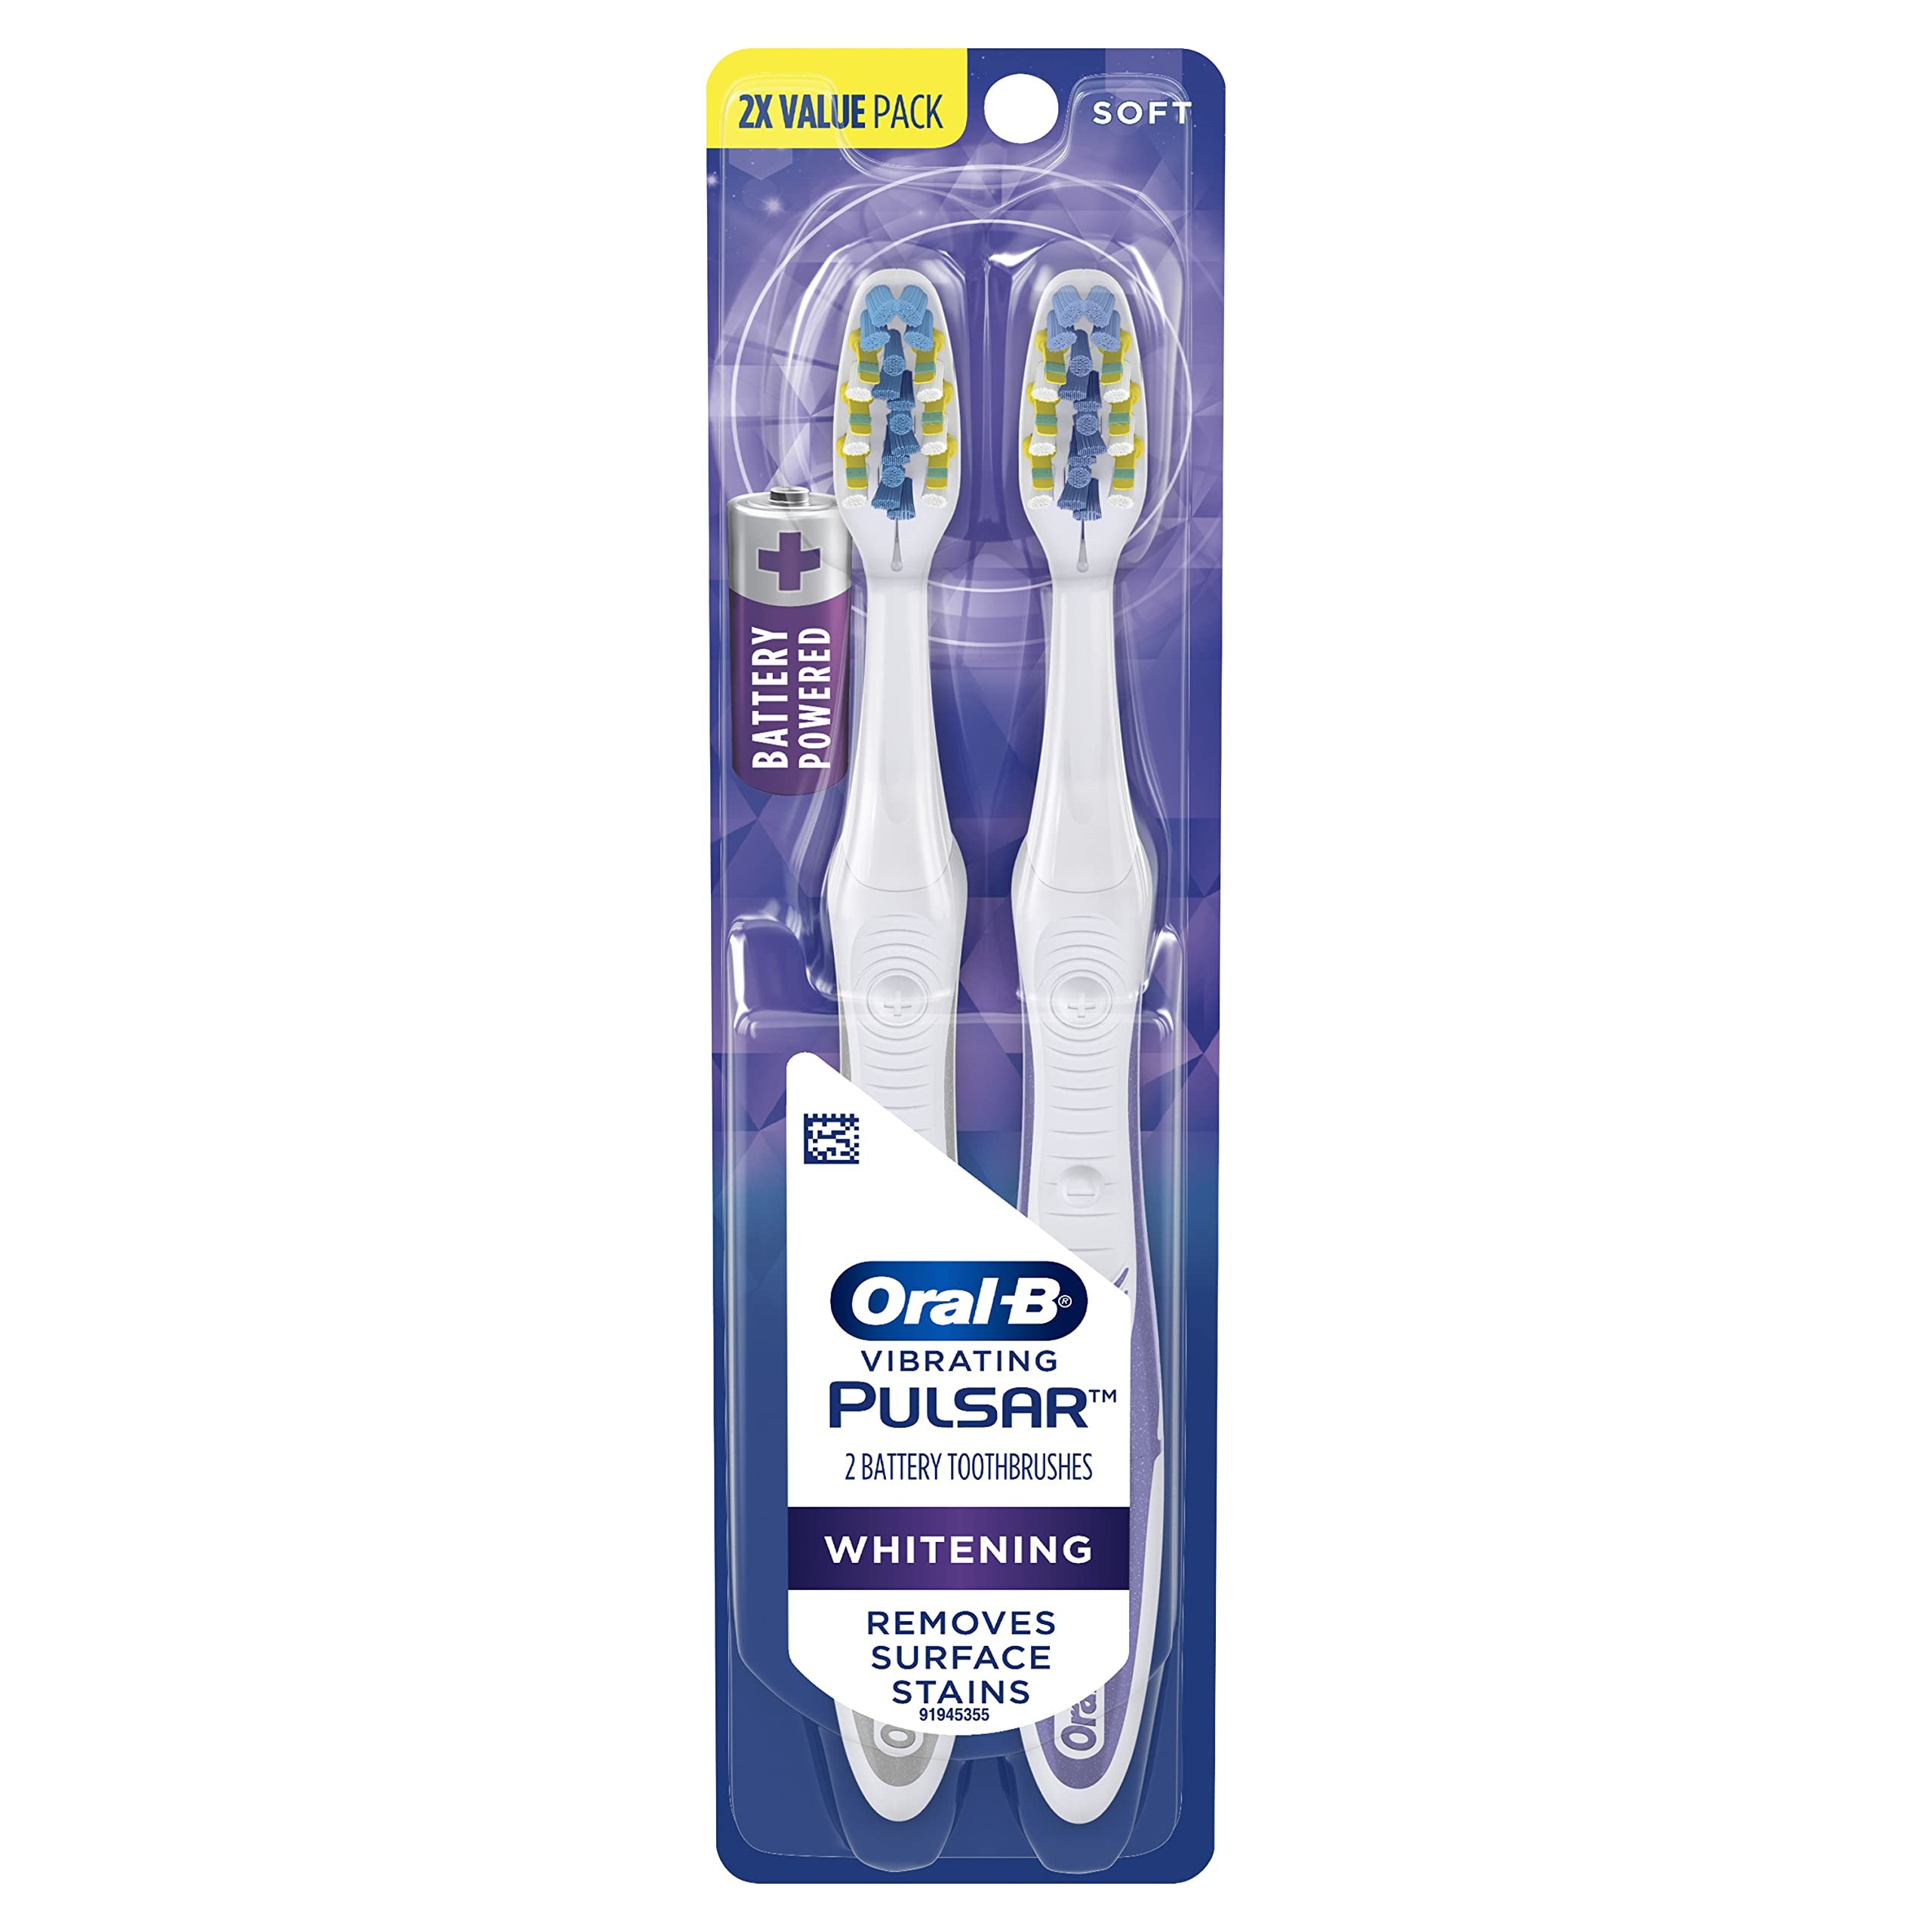
Item Name: Oral-B Pulsar 3D White Advanced Vivid Soft Toothbrush Twin Pack (Color may vary)
Bullet Point 1: Vibrating brush head cleans plaque and removes surface stains to whiten teeth
Bullet Point 2: Penetrates between teeth to sweep away plaque and stains caused by foods
Bullet Point 3: Battery-Operated with battery included
Bullet Point 4: Adjusts to the contours of your teeth
Bullet Point 5: Moderates the pressure applied to your teeth and gums
Value: 2.0
Unit: Count

Price: 10.99